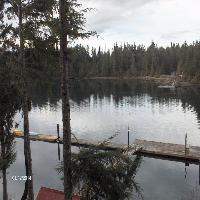
Weather: cloudy or overcast